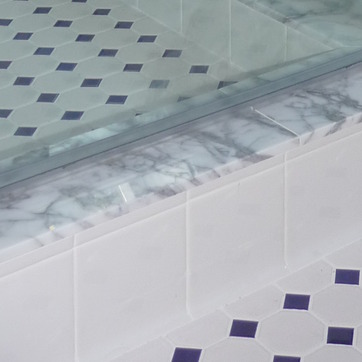
Material: polishedstone